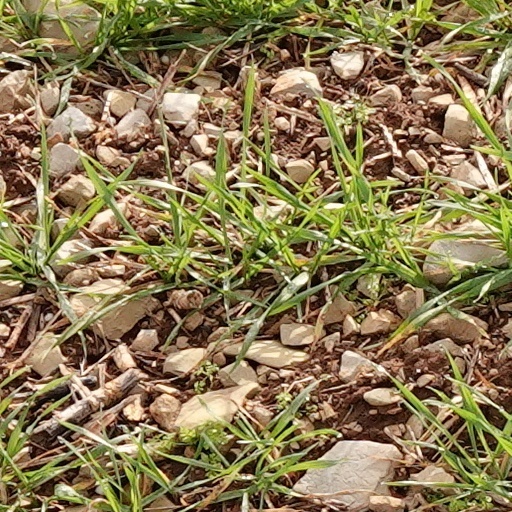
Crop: wheat